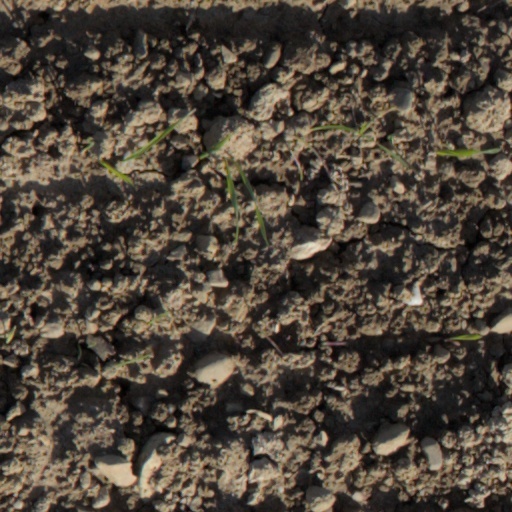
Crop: wheat